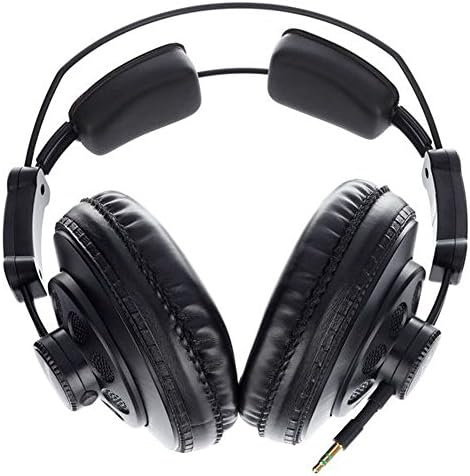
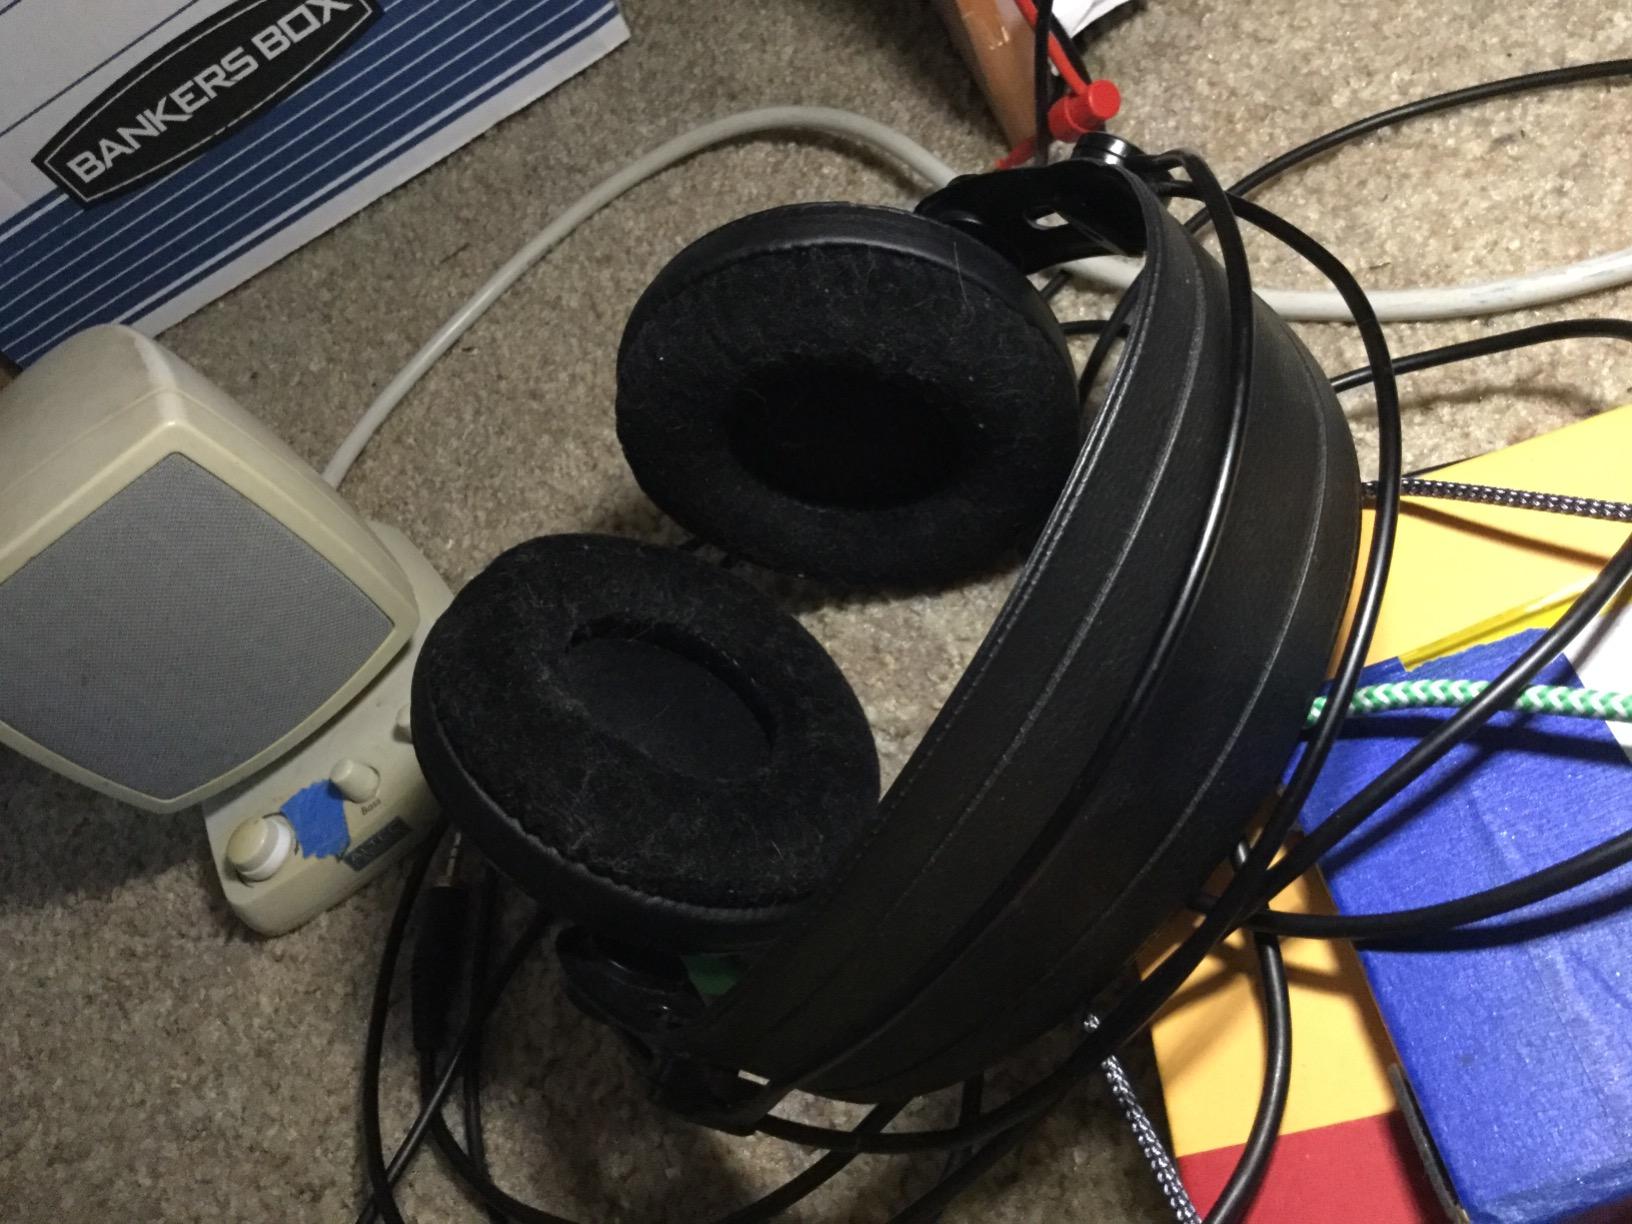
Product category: headphones
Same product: no